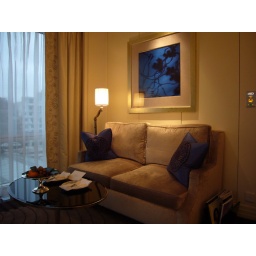
The sofa chair is very comfortable. Sank in and you don't even want to get up.